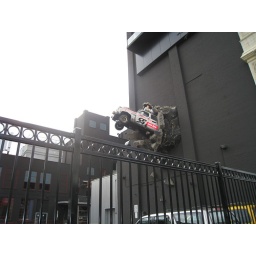
Fake truck in the side of the Much Music building